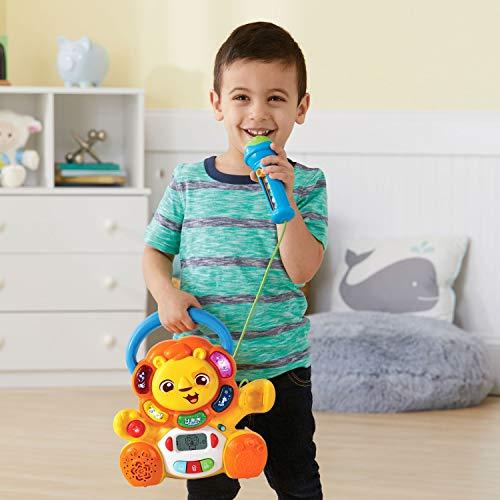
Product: VTech Zoo Jamz Rock & Roar Karaoke, Yellow
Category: Toys & Games | Kids' Electronics | Karaoke Machines
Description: Includes interactive adventure and music kids can play by blowing into the microphone to make bubbles, help the lion catch music notes and more.
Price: $19.99
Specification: ProductDimensions:4.3x10.5x11.4inches|ItemWeight:1.5pounds|ShippingWeight:2.4pounds(Viewshippingratesandpolicies)|ASIN:B07PQ1Z1KY|Itemmodelnumber:80-517700|Manufacturerrecommendedage:24months-5years|Batteries:3AAbatteriesrequired.(included)